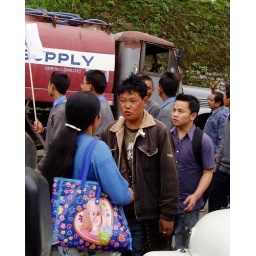
A water supply truck passes a protest for better water supplies in Darjeeling.